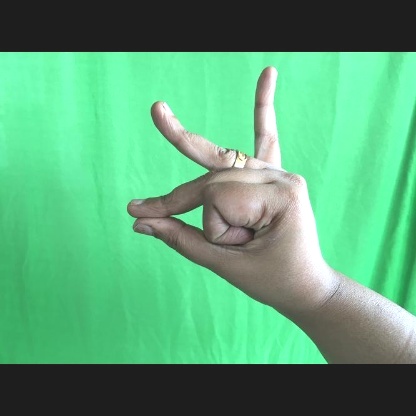
Mudra: Bramaram